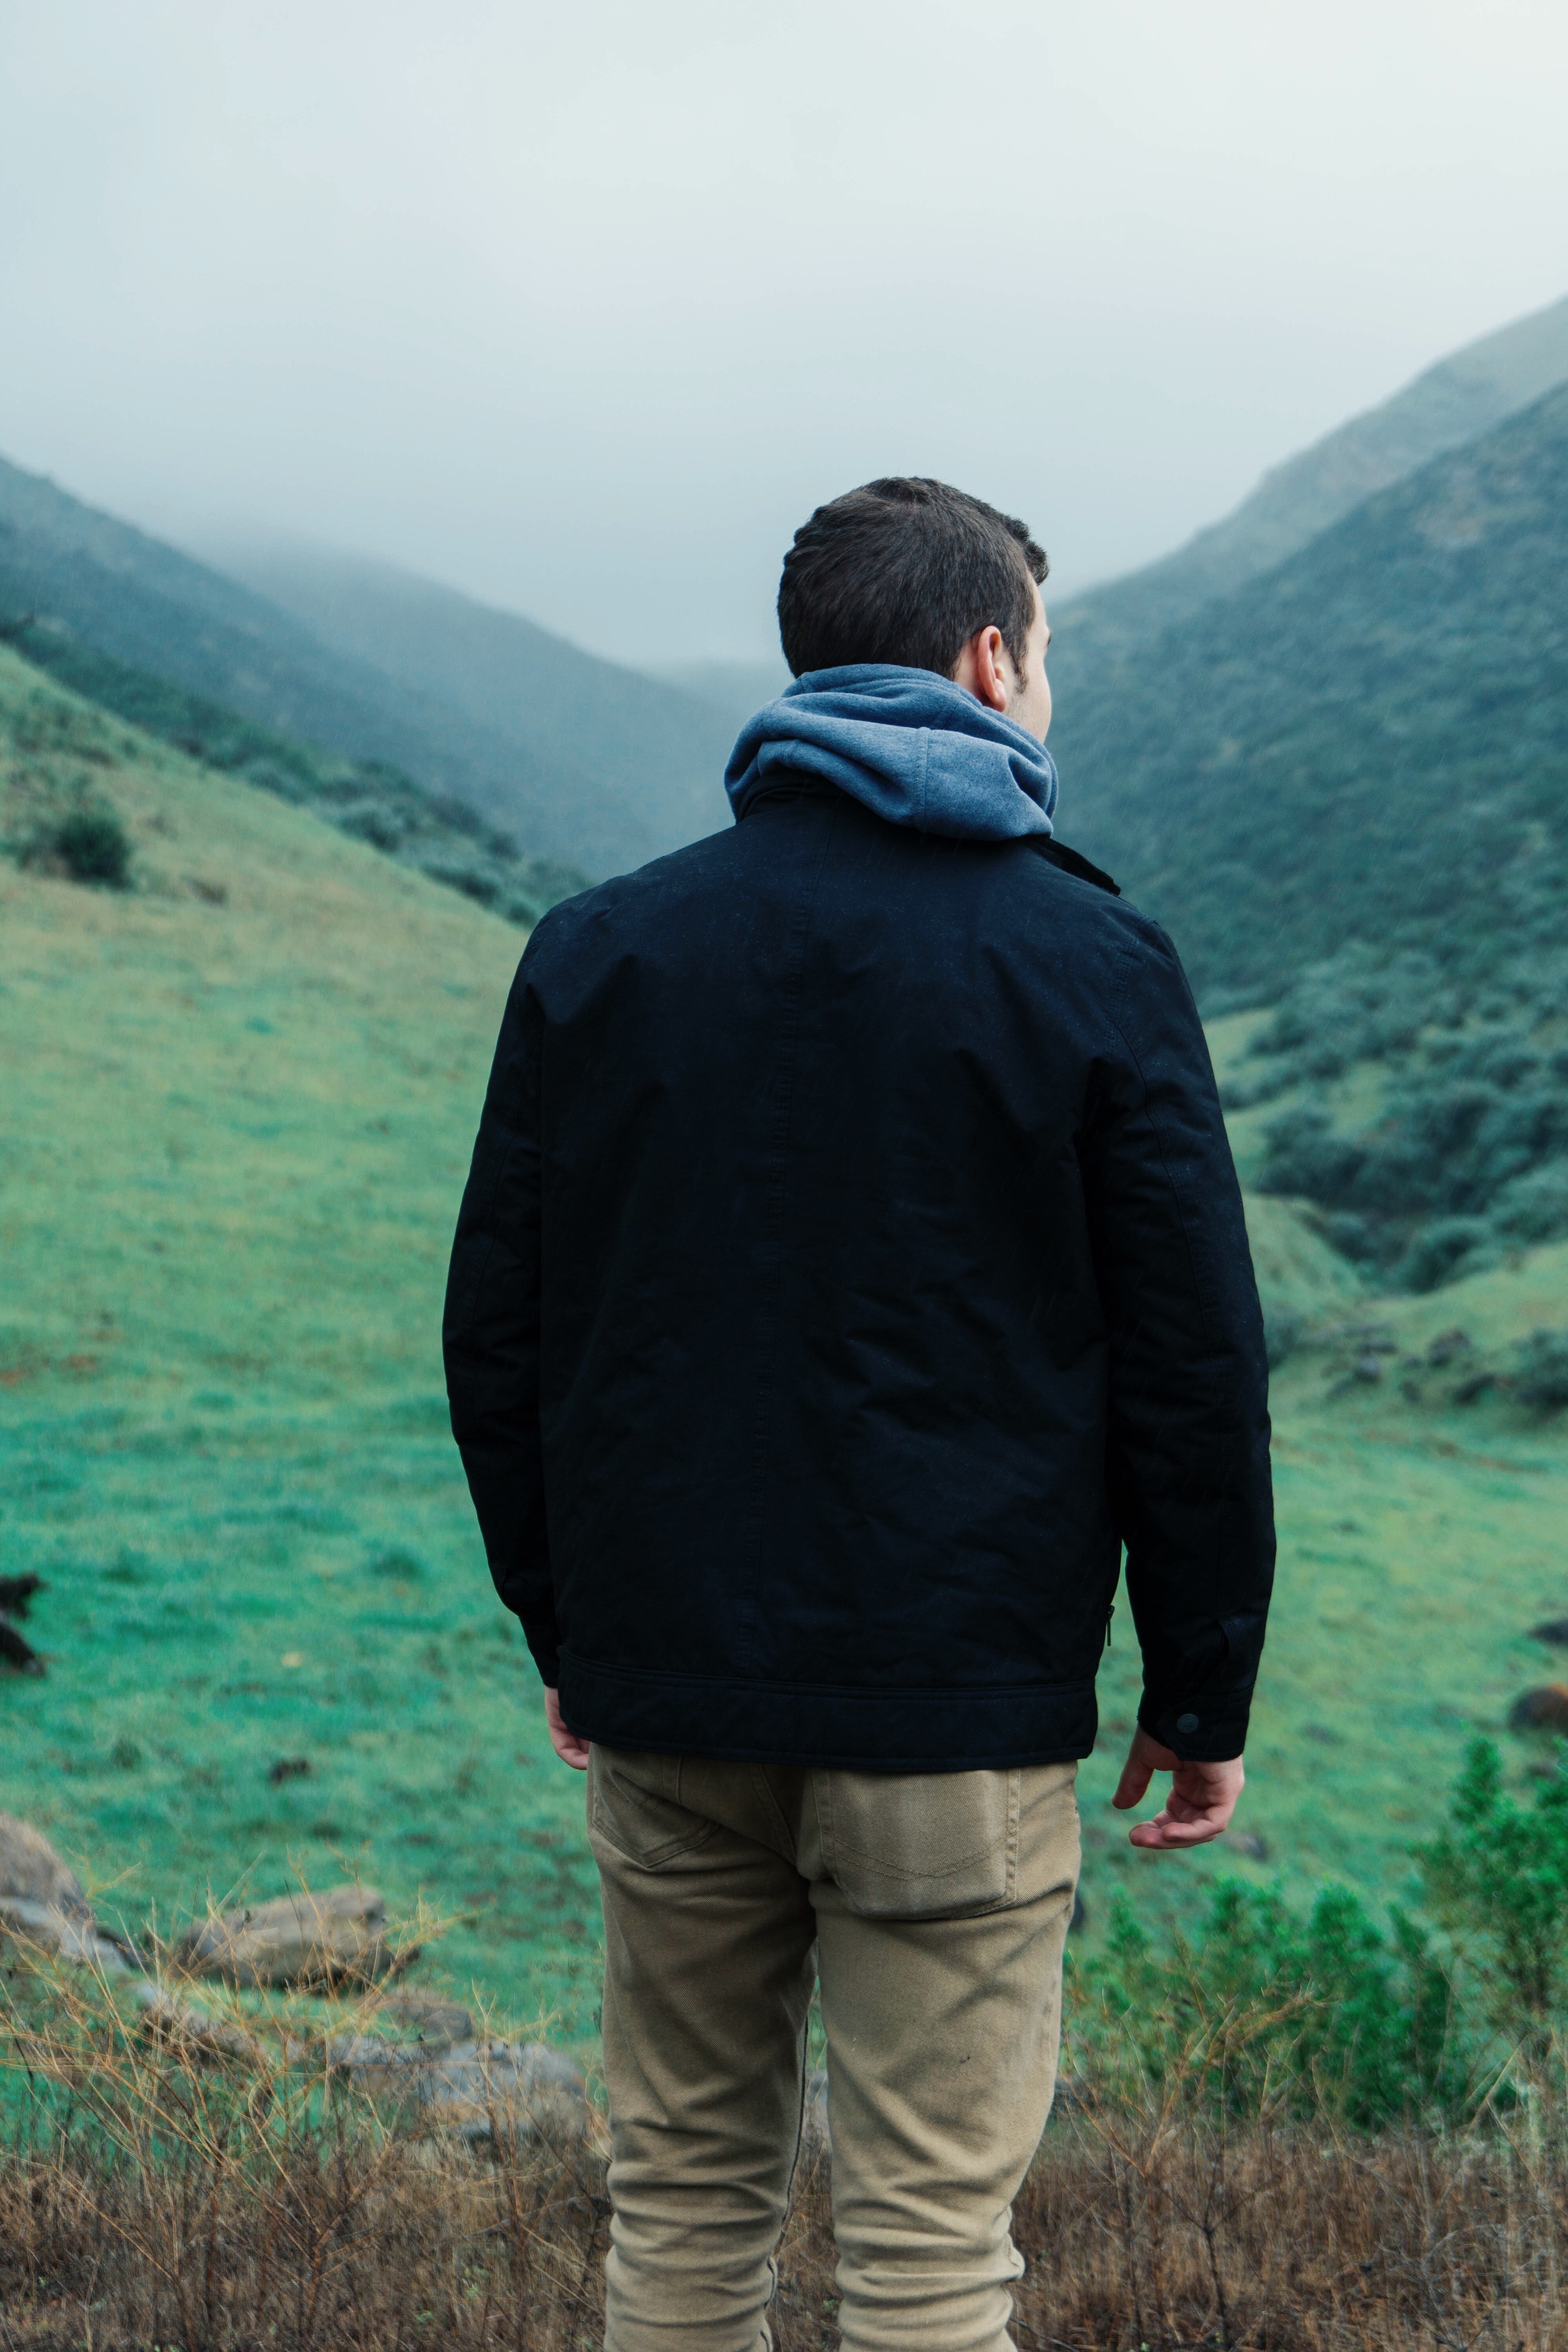
nature, wilderness, walking, mountain, hiking, hill, adventure, ridge, summit, geology, backpacking, mountainous landforms